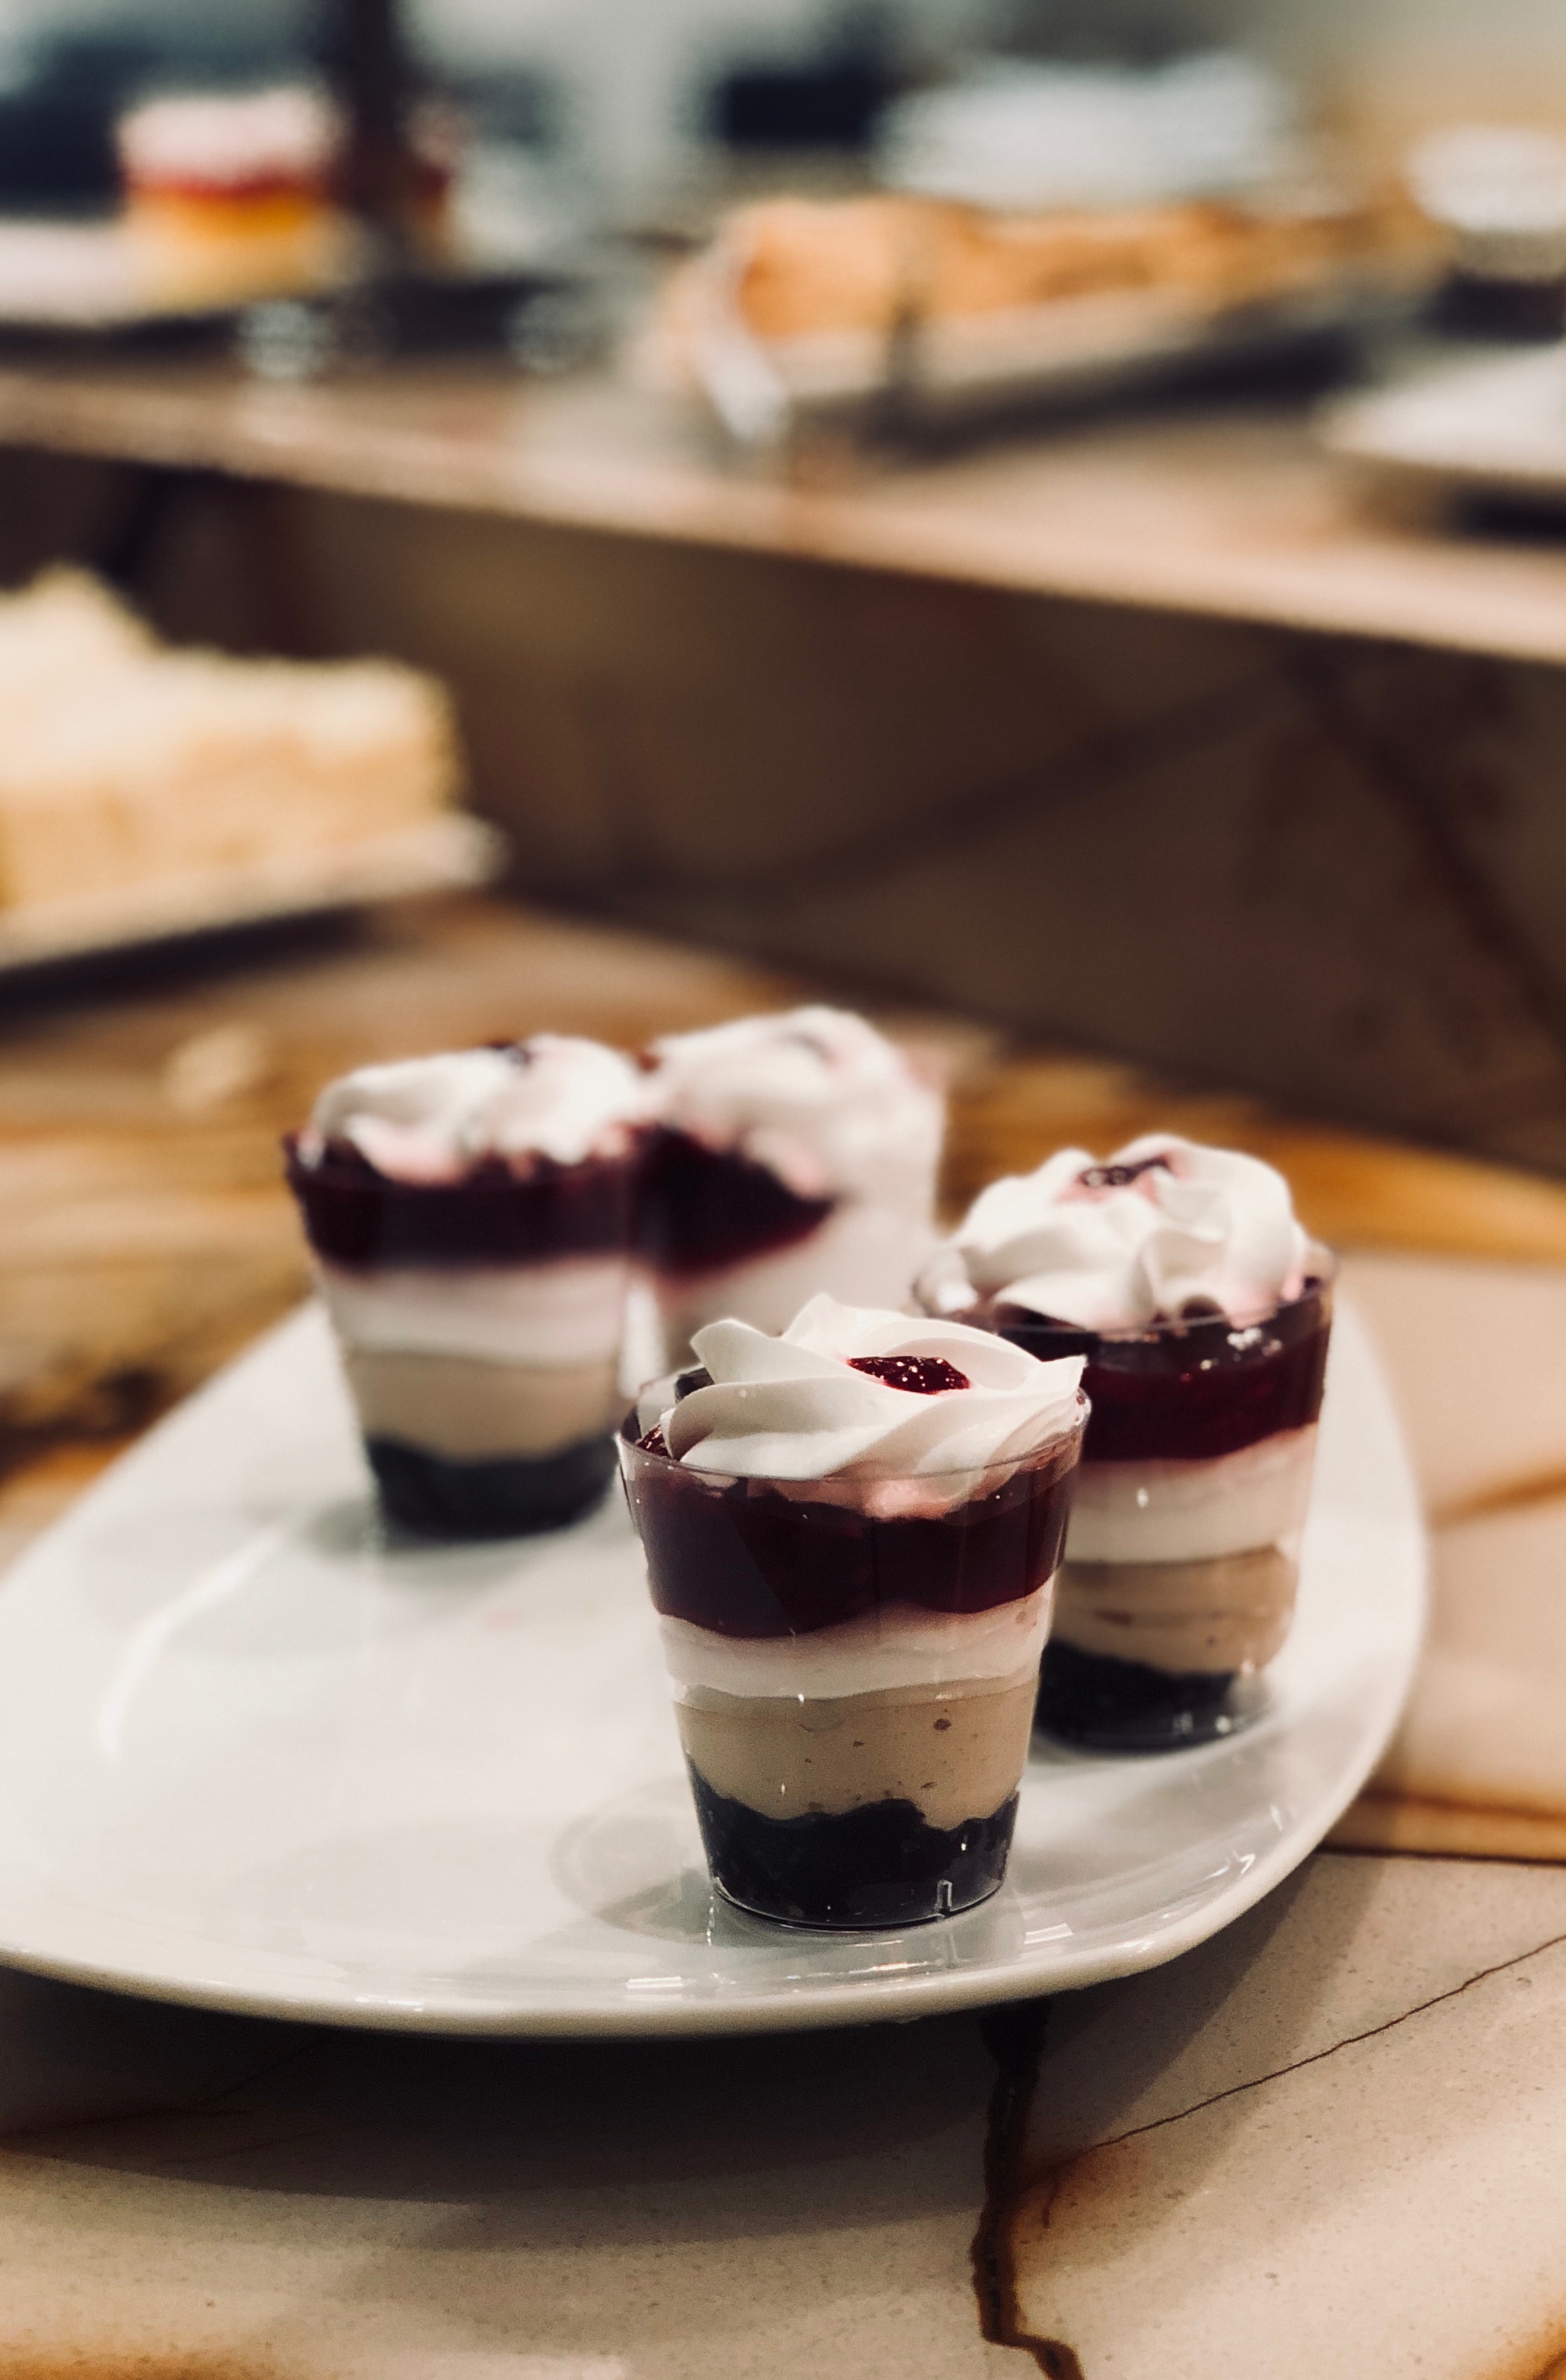
food, dish, cuisine, dessert, ingredient, cup, trifle, cream, frozen dessert, pudding, recipe, chocolate, whipped cream, baked goods, parfait, drink